The Pickup Artist (2019 film)

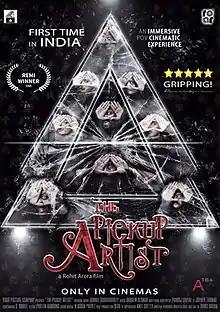
Promotional poster

The Pickup Artist is a 2019 Indian Hindi-language thriller film, directed by Rohit Arora. The film stars Dev Chauhan, Vijay Kumar Dogra, Pankaj Uniyal and Anahita Bhooshan as lead characters. The music of the film is done by Bonnie Chakraborty and co-produced by Rohit Arora and Pankaj Uniyal, under the Banner of Roar Picture Company.